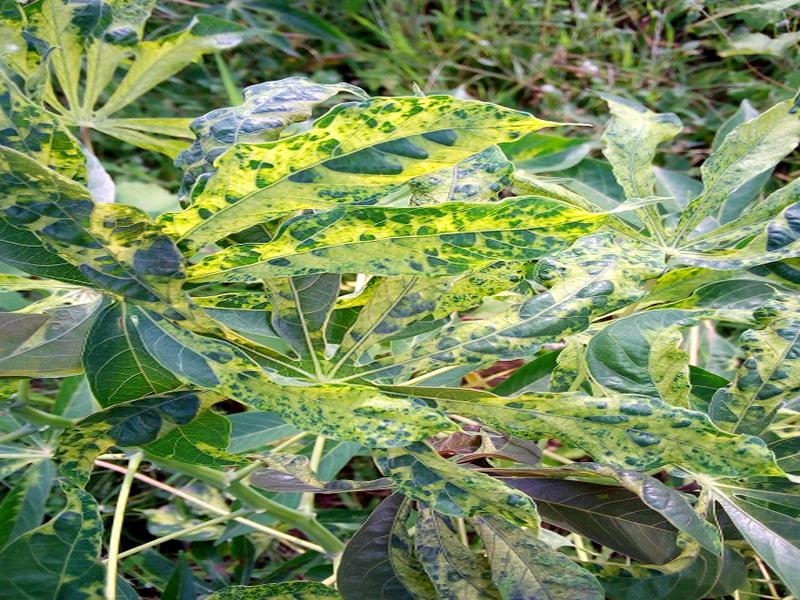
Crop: cassava
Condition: mosaic_disease